Balkan sworn virgins

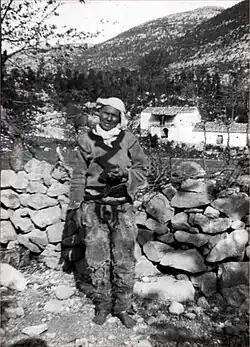
Sworn virgin in Rapsha, Hoti, Ottoman Albania, 1908

Balkan sworn virgins are a traditional gender variant or third gender social role in certain Balkan cultures, consisting of people who are assigned female at birth but take a vow of chastity and live the rest of their lives socially recognized as men. The practice is most common in patriarchal northern Albania, Kosovo and Montenegro, where are recognized under the tribal Kanun law, but also exists, or has existed, to a lesser extent in other parts of the western Balkans, including Bosnia, Dalmatia (Croatia), Serbia and North Macedonia.